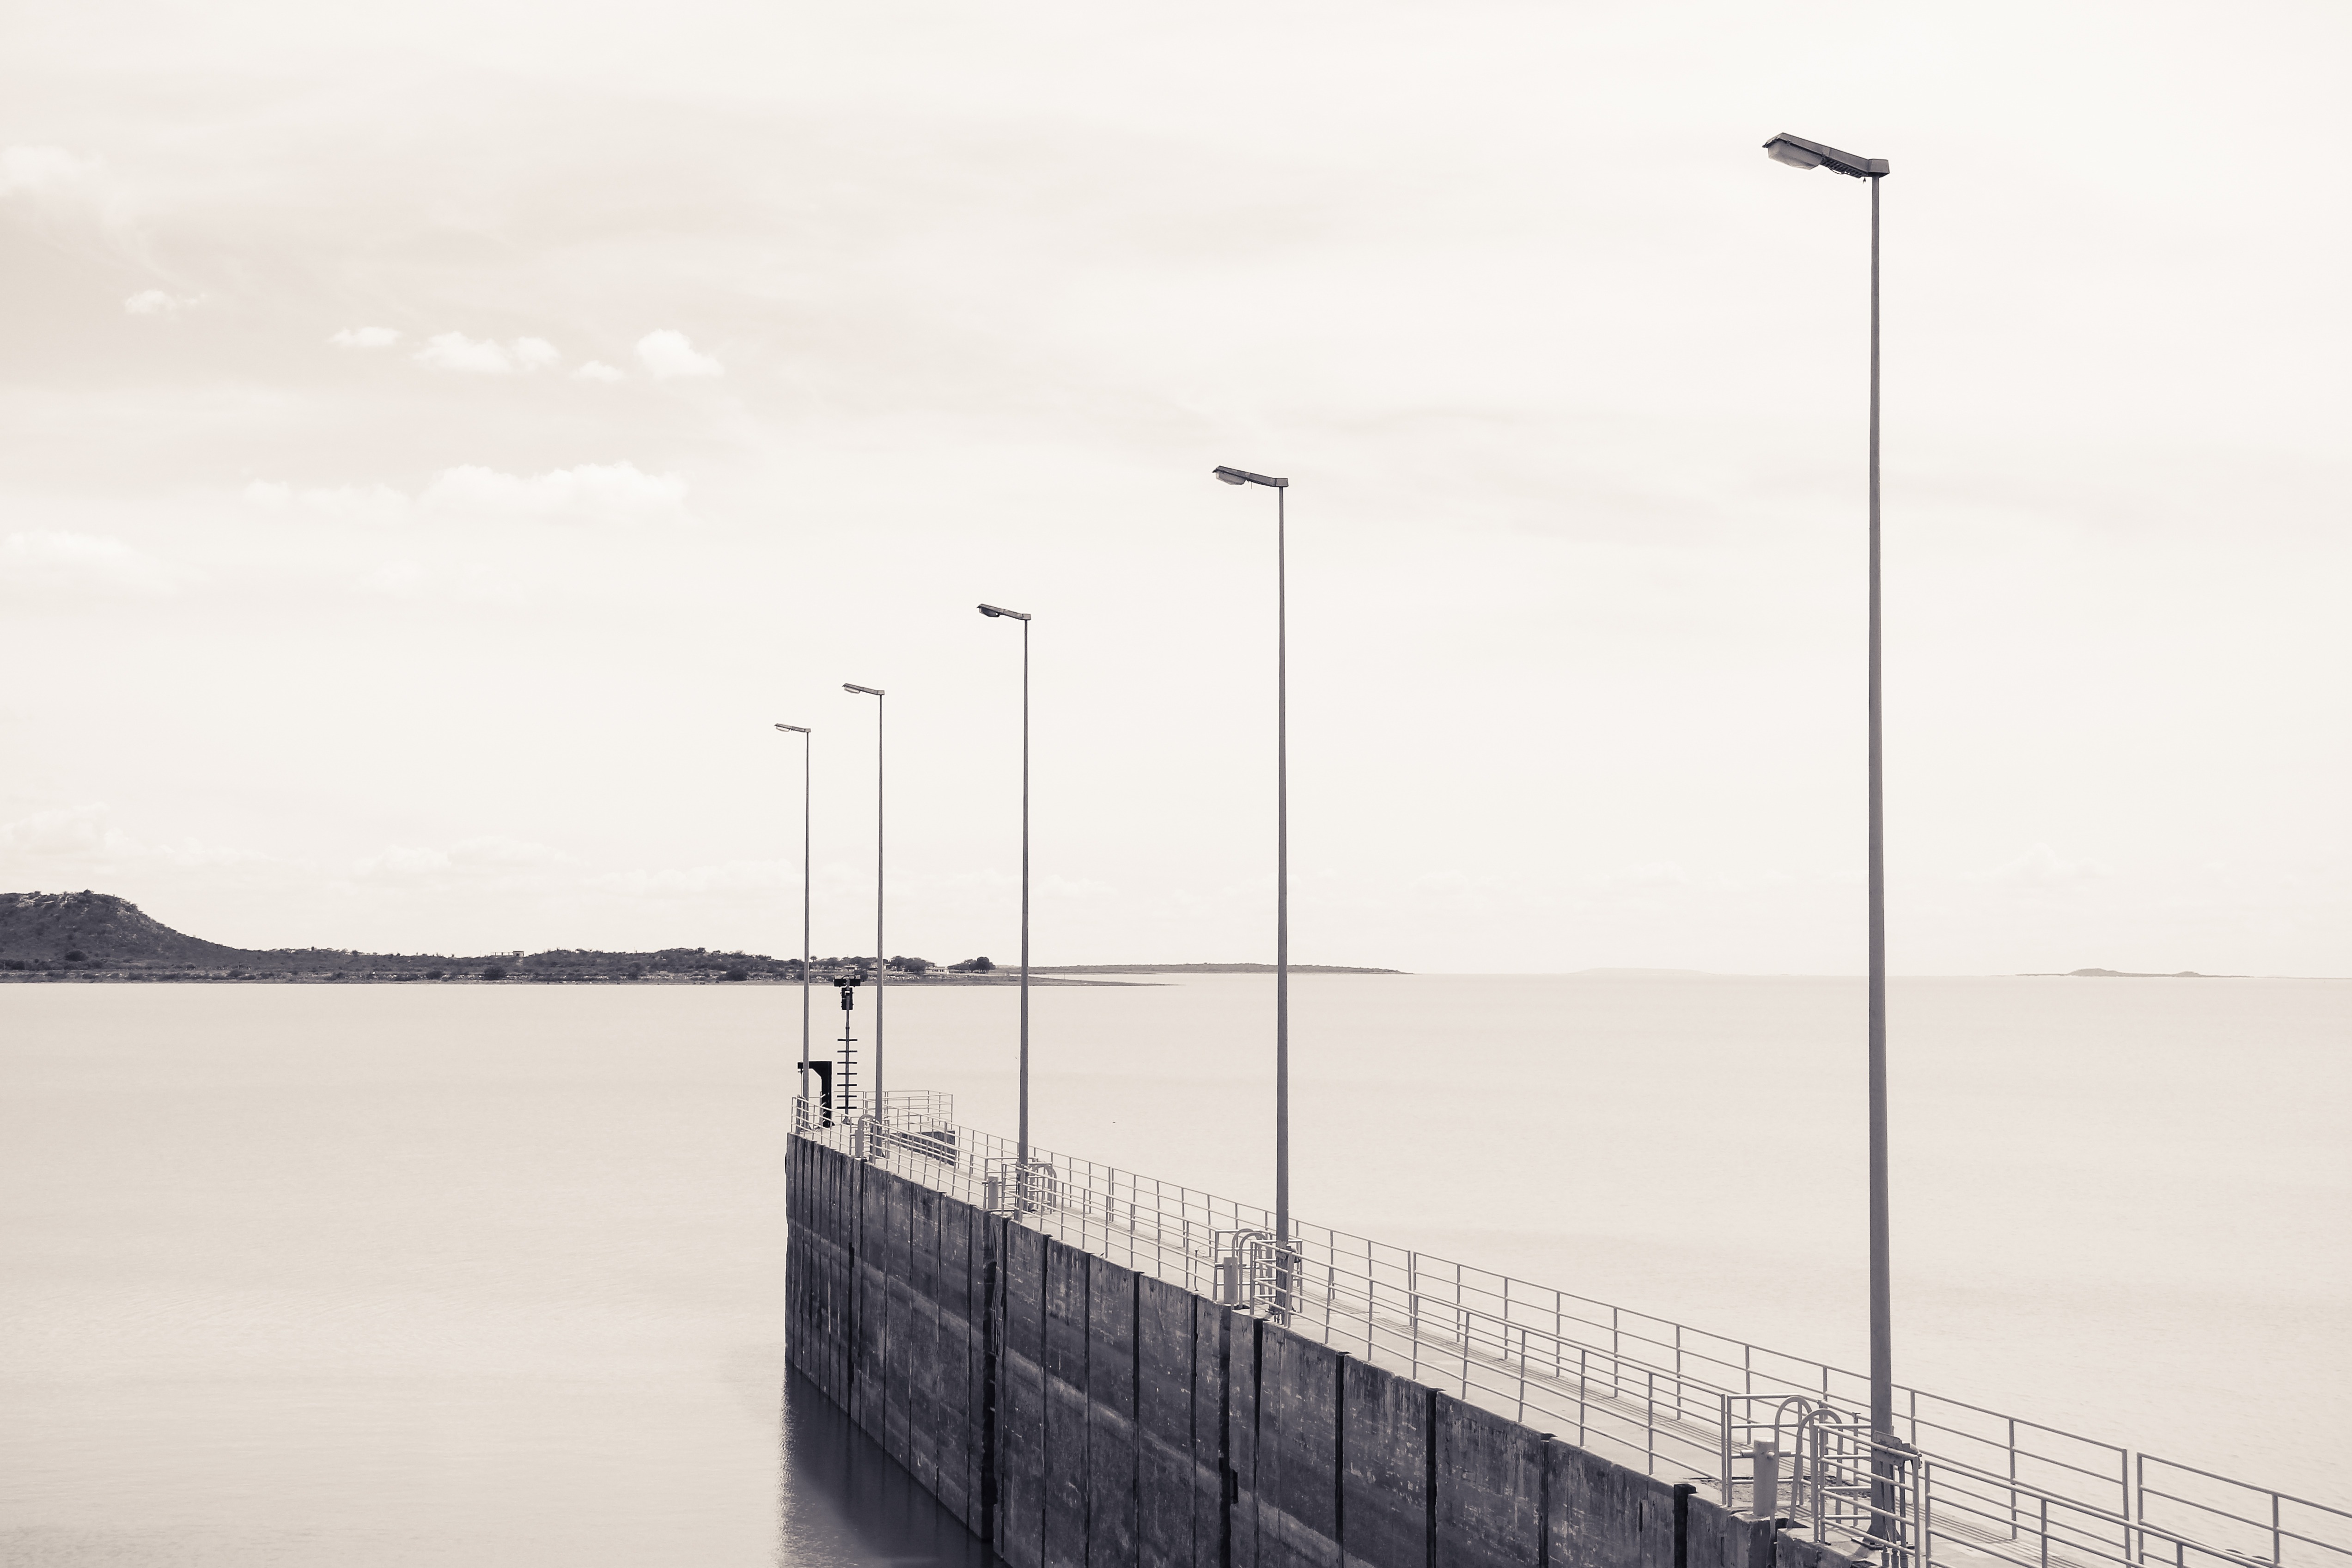
sea, coast, water, ocean, snow, winter, dock, black and white, sky, fog, white, morning, wave, wind, wall, pier, railing, line, reflection, weather, haze, bay, grey, lights, lanterns, shape, quay, lamp posts, atmospheric phenomenon